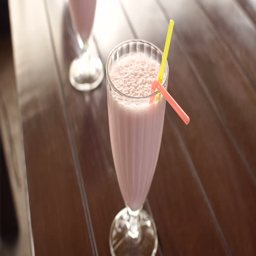
close - up of a glass with milkshake and straws on a wooden table in a cafe .